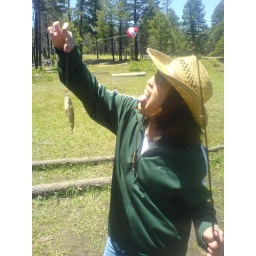
Fishing and camping at Black canyon lake arizona. I got 2 bass (not in photos)